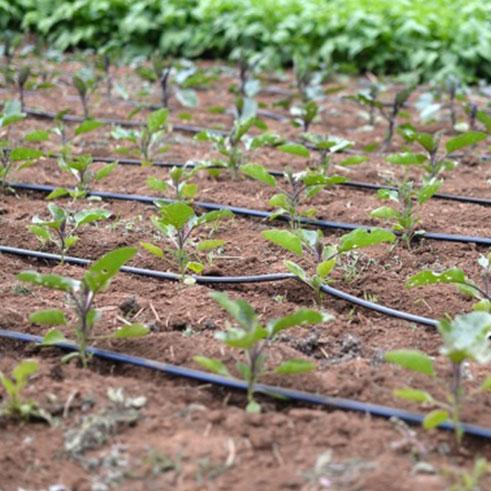
Kilimo cha kuzalisha mbegu bora kinaendelea kwa ustadi, kupitia mimea midogo ya kijani kibichi iliyopangwa kwa hatua sahihi, kila mche ukiwa na nafasi ya kutosha kwa ajili ya kukua vizuri. Miche hii imepandwa juu kwenye udongo mweusi wenye rutuba, na pembeni kuna mpira wa maji inayosaidia umwagiliaji wa matone wa uhakika.